Thomas Ott

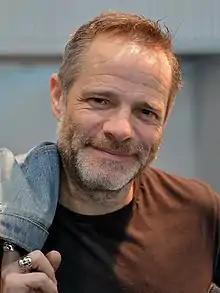
Thomas Ott (2019)

Thomas Ott (born 10 June 1966) is a Swiss comic artist. His comics have been published in German-speaking countries, France, the United States, Spain, Denmark, Italy and other places.